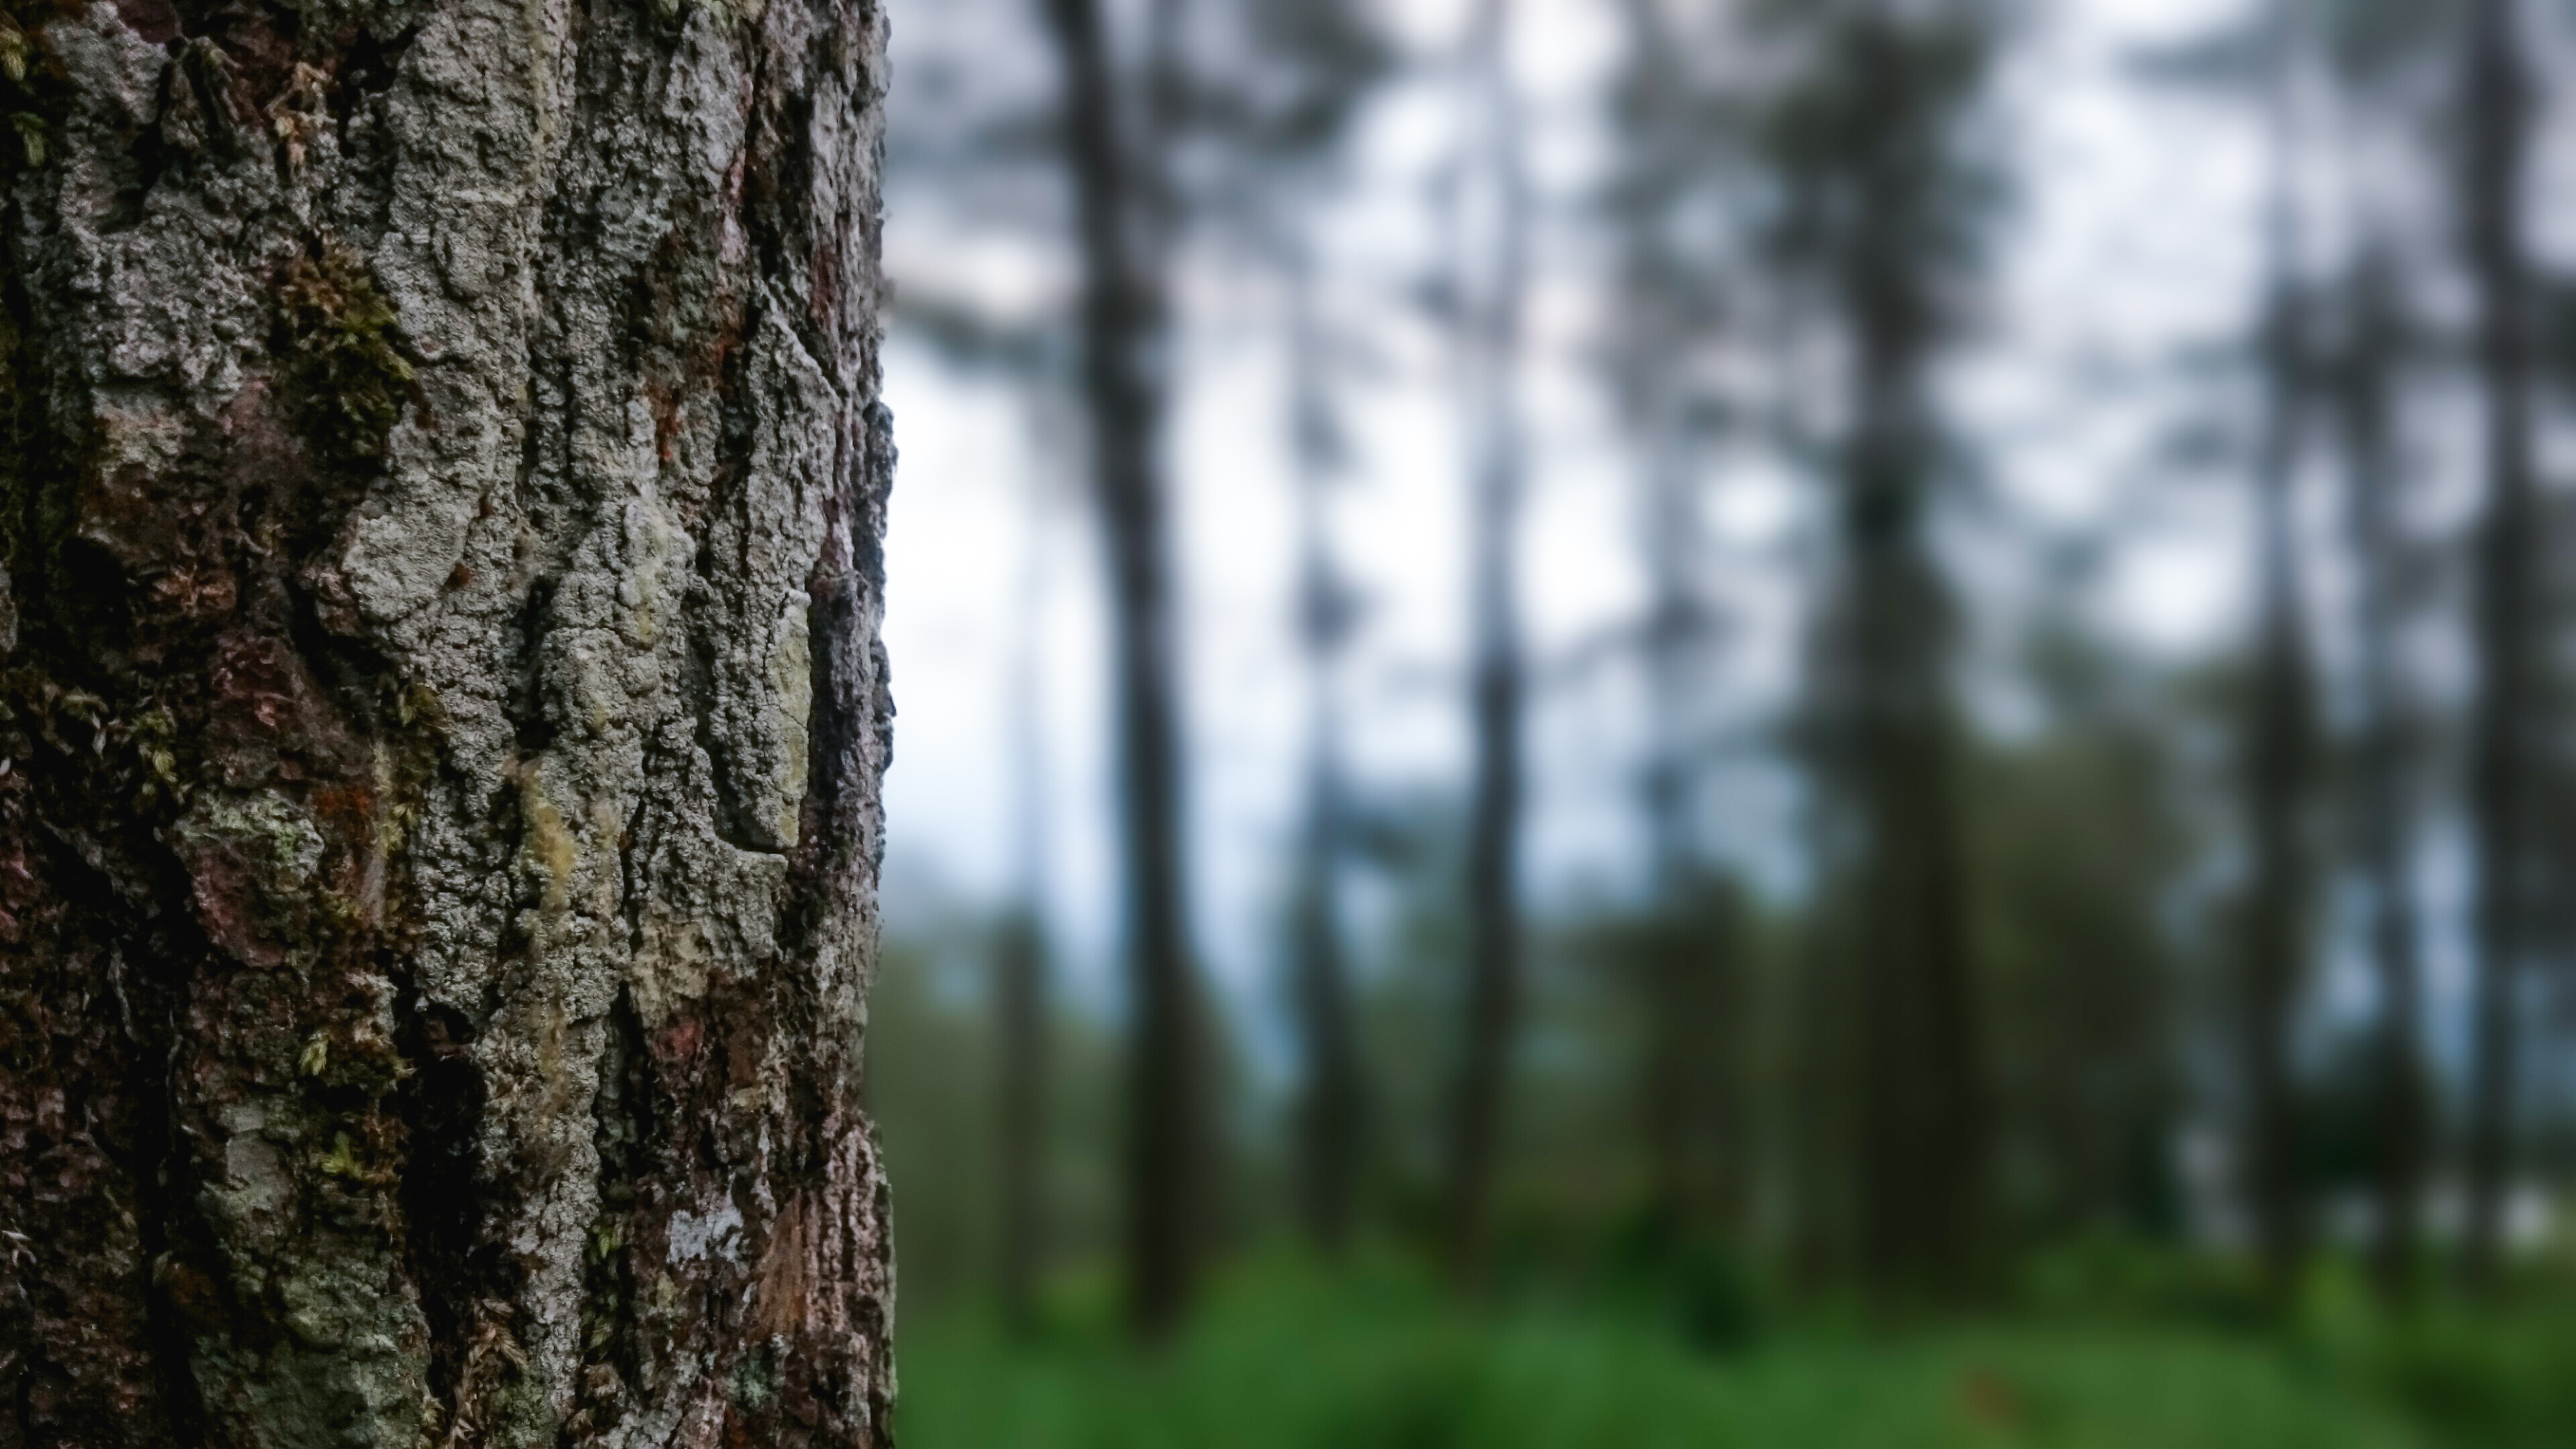
pine, pine forest, forest, jungle, blur, bokeh, blurry, green, wood, focus, mountain, hill, mount, leaves, leaf, grass, dark, dark green, peace, tree, nature, woodland, ecosystem, woody plant, trunk, old growth forest, spruce fir forest, grove, wilderness, temperate coniferous forest, branch, biome, deciduous, sunlight, temperate broadleaf and mixed forest, birch, plant, sky